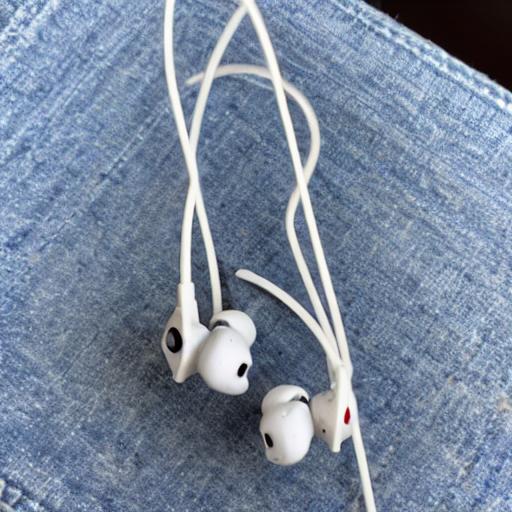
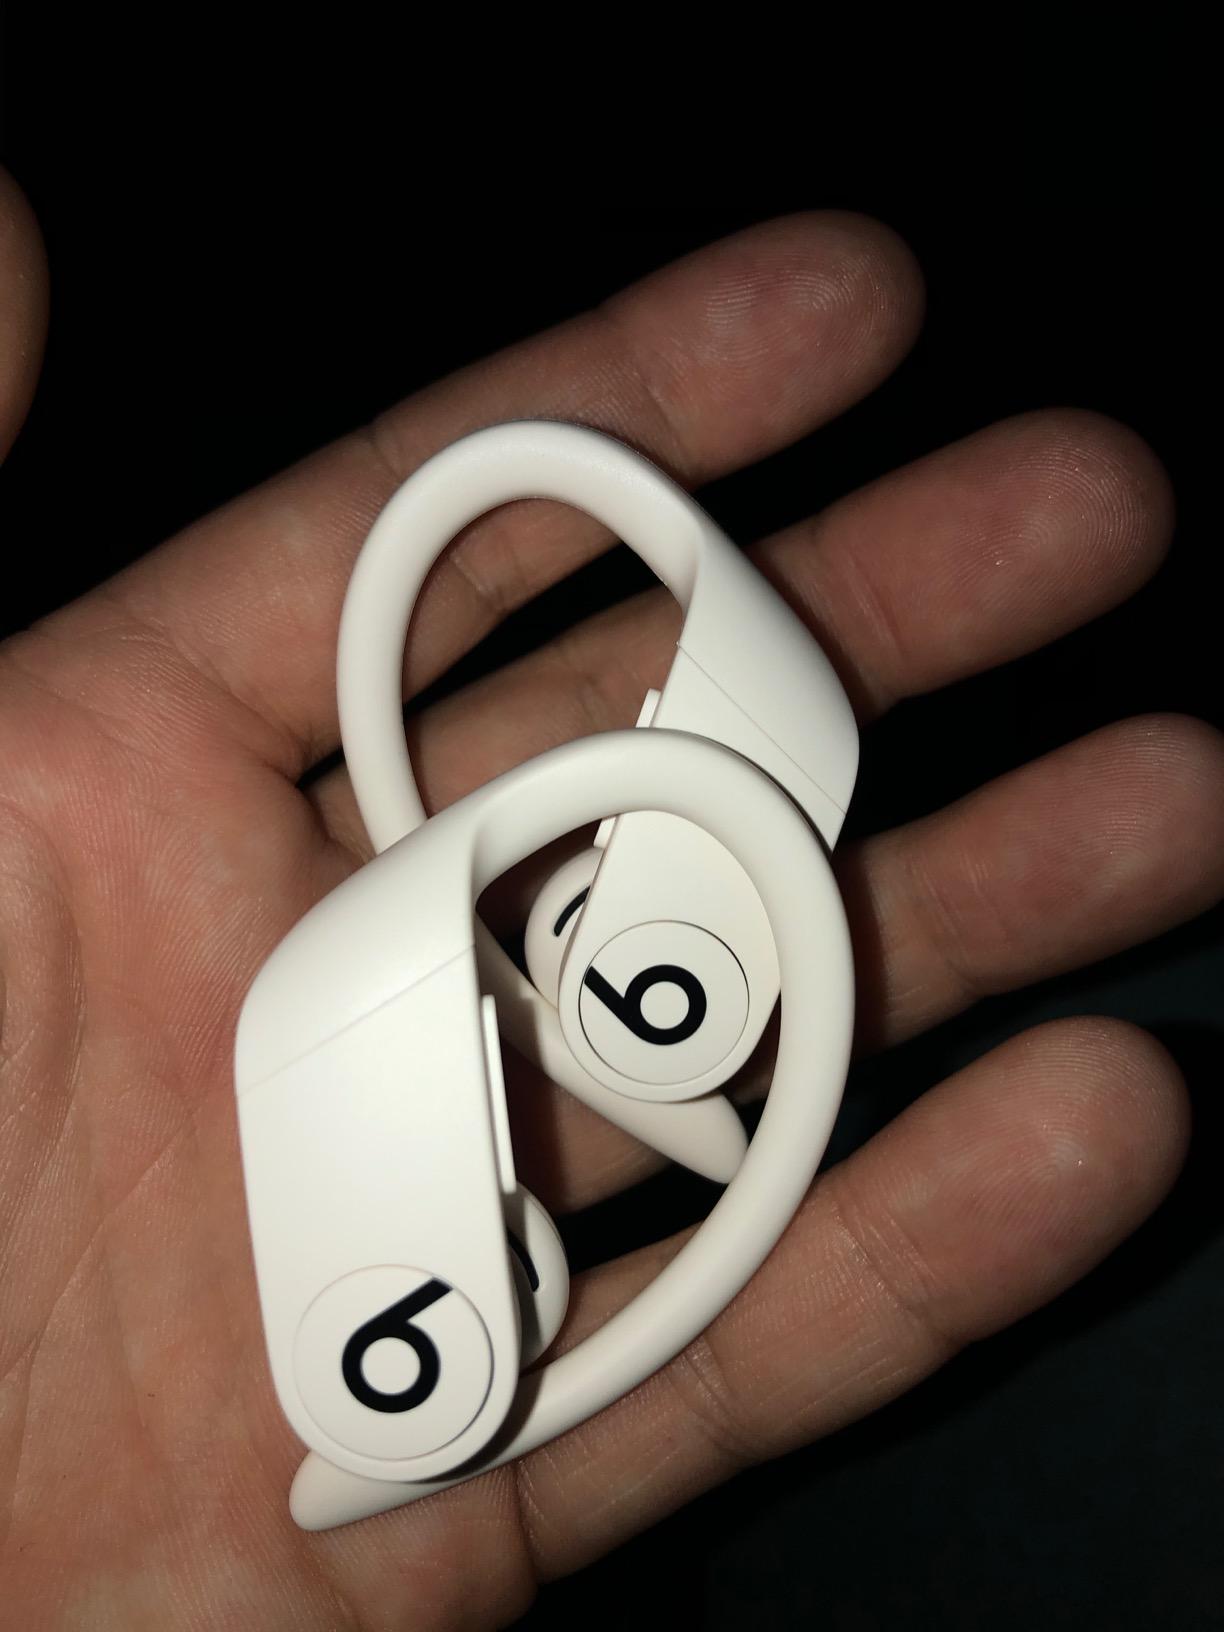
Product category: earbuds
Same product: no